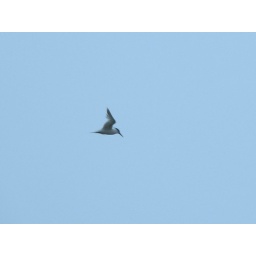
This is a Common Tern (&amp;quot;Sterna hirundo&amp;quot;) that was flying above the Sound of Jura of the coast of the Scottish peninsula of Kintyre.